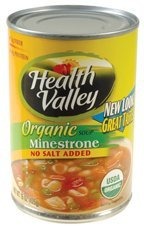
Item Name: HEALTH VALLEY SOUP MINESTRONE NS ORG, 15 OZ
Value: 15.0
Unit: Fl Oz

Price: 7.48